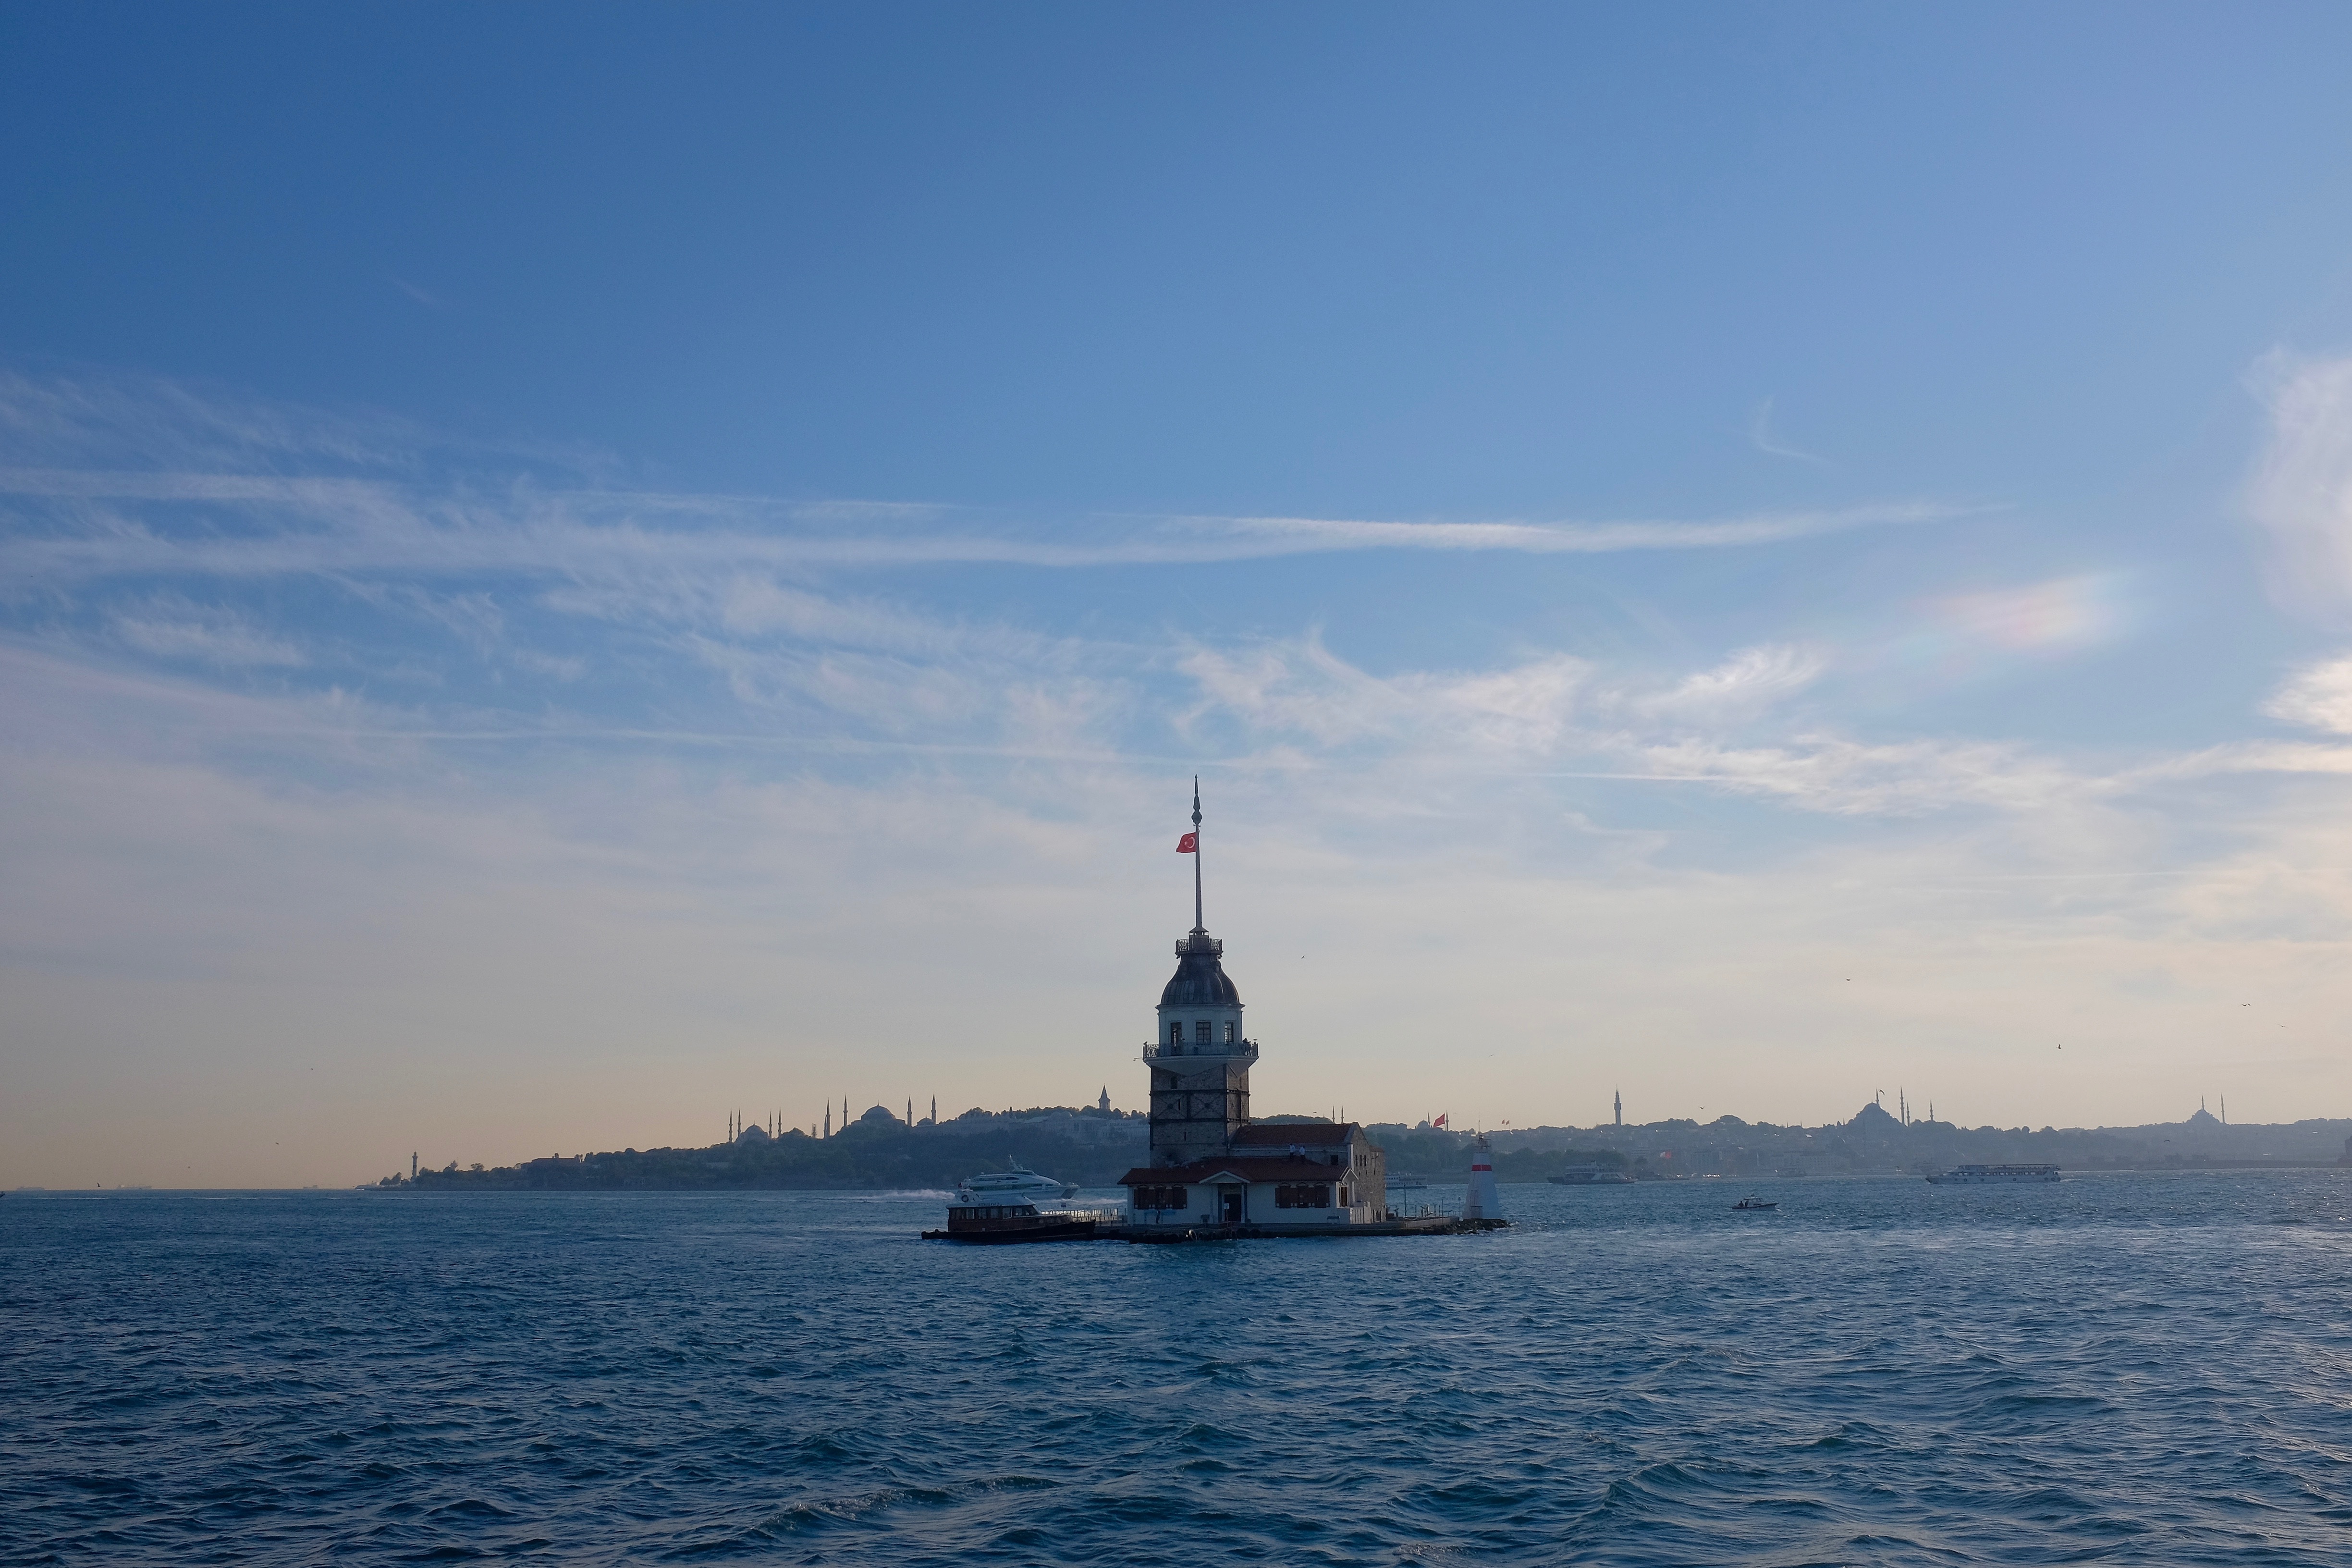
sea, ocean, horizon, boat, ship, vehicle, tower, bay, channel, watercraft